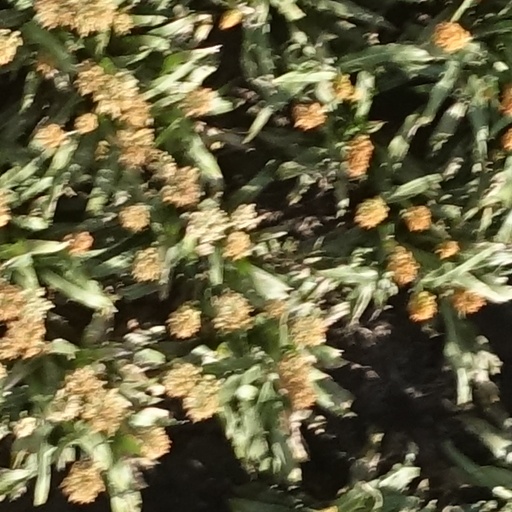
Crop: sorghum